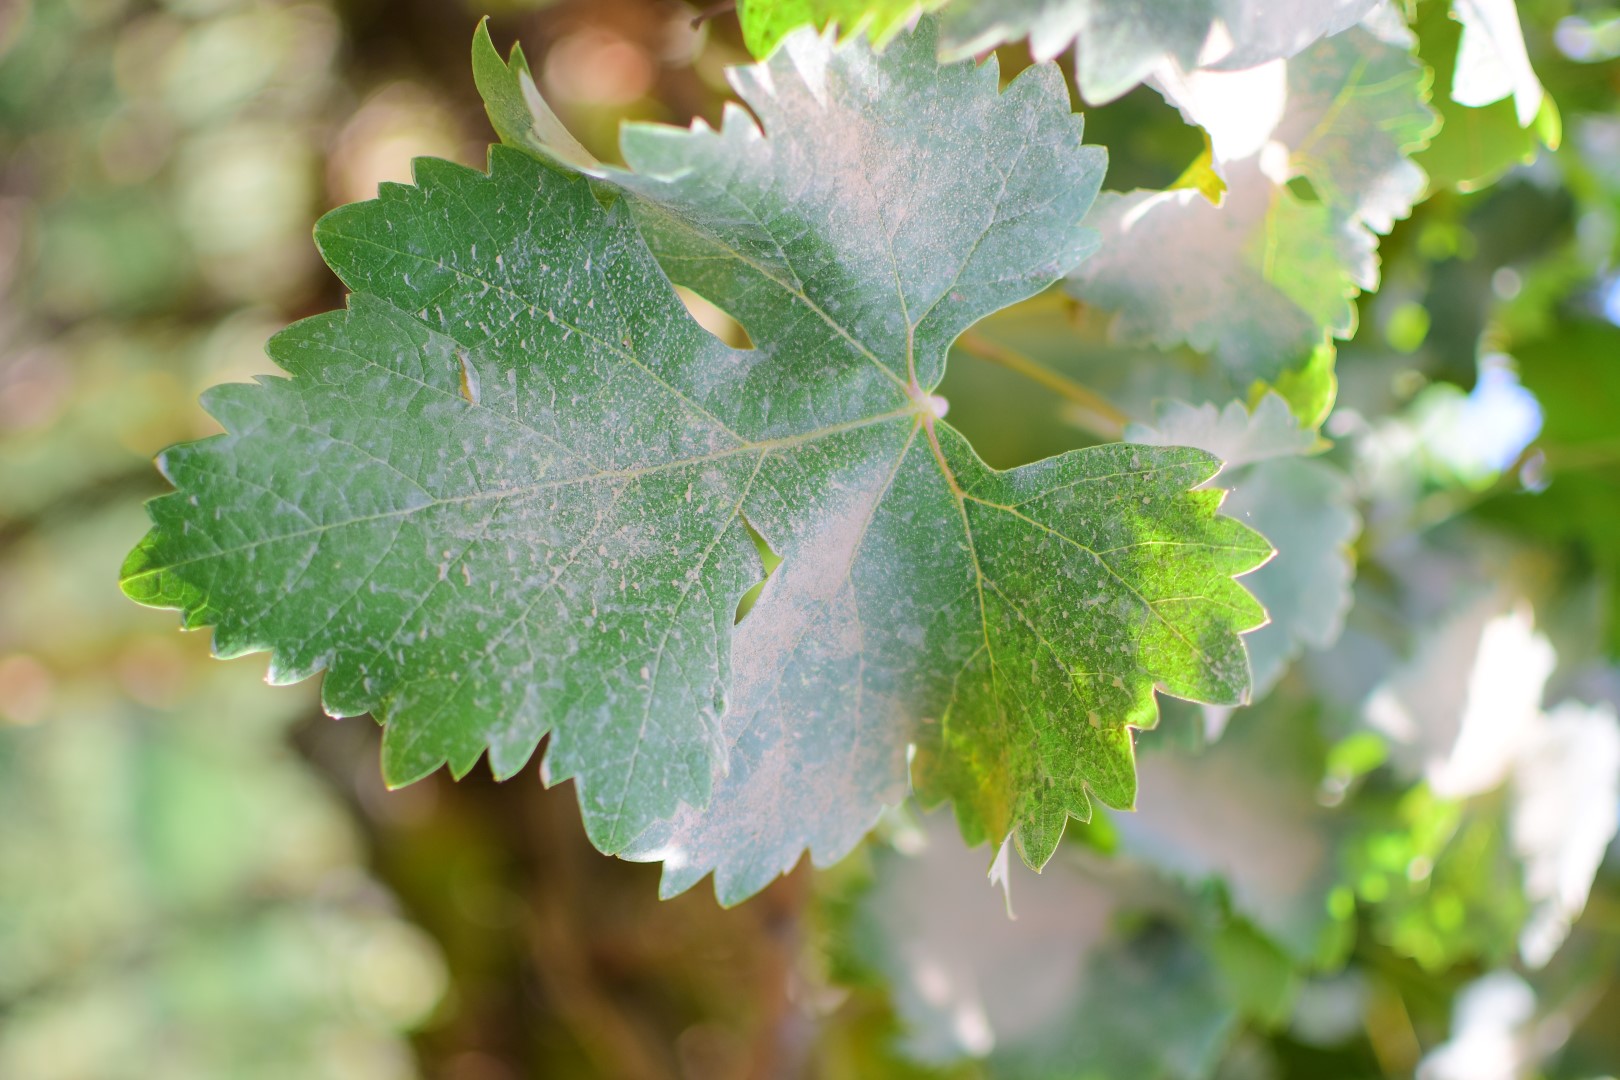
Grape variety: Shdah